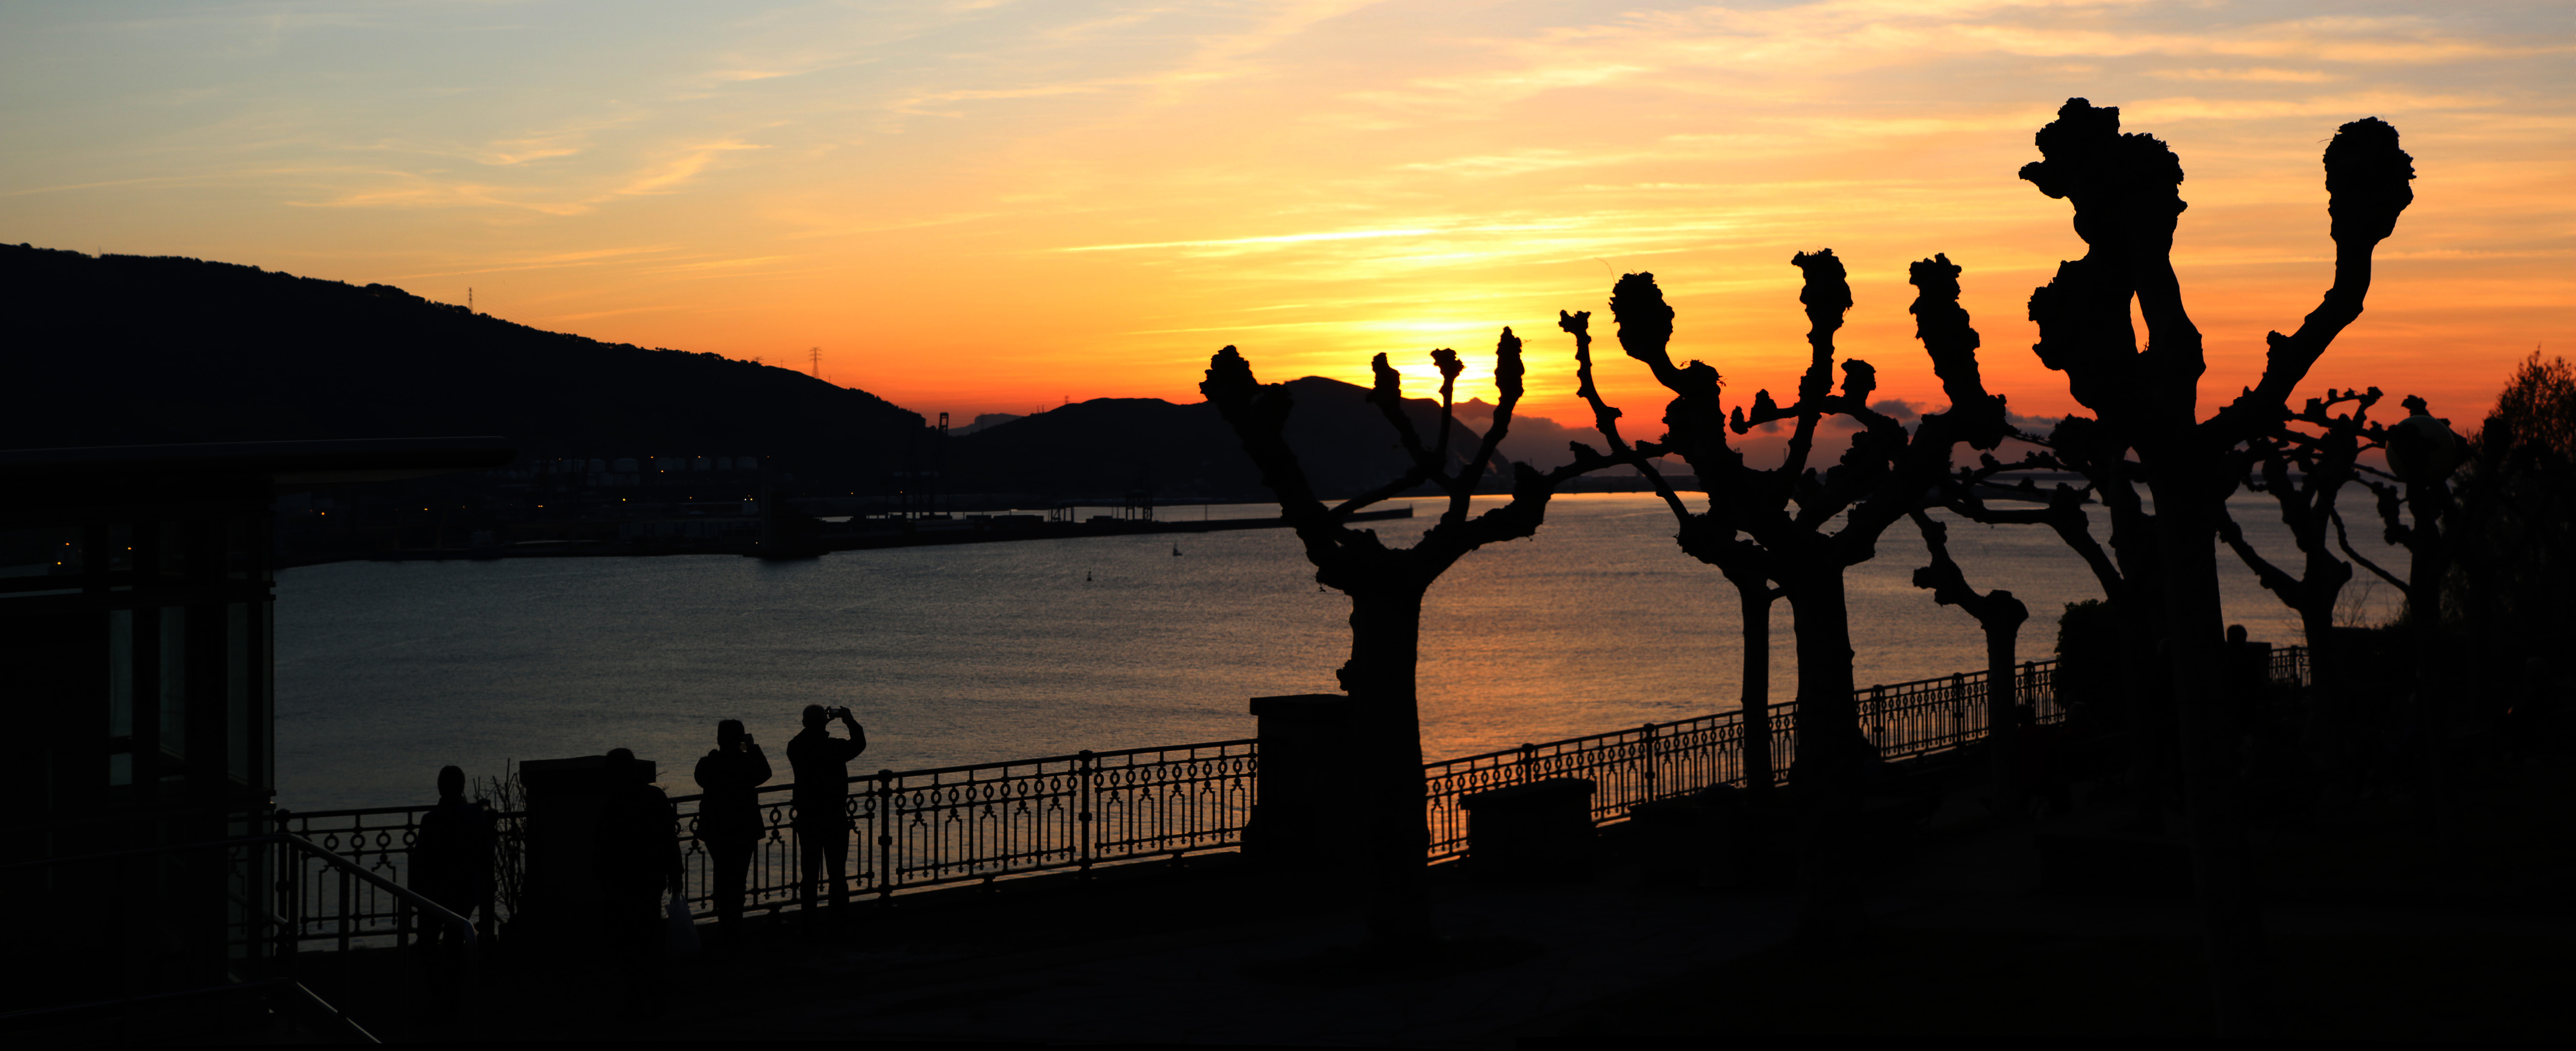
sunset, getxo, sky, water, afterglow, horizon, evening, tree, sunrise, morning, orange, dusk, cloud, lake, sea, sun, calm, silhouette, reflection, river, landscape, plant, sunlight, branch, ocean, backlighting, red sky at morning, vacation, bay, dawn, city, tourism, sound, coast